Parasitic flies of domestic animals

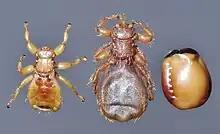
"Melophagus ovinus" sheep-ked: male at left, female center, puparium right.

Genera of importance are "Melophagus" and "Hippobosca". This is a Family of specialized blood feeding flies with a reproductive cycle similar that described for tsetse-flies. They are often known as louse-flies because some species either shed their wings when as adults they find a host after active flying (in genus "Lipoptena"). Alternatively flies of genus "Melophagus" are so adapted to parasitism that the adults never develop wings. Louse-flies without wings may appear like ticks, but the only stage of tick seen with three pairs of legs will be larvae these are much smaller than louse-flies.